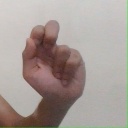
अक्षर: ढ